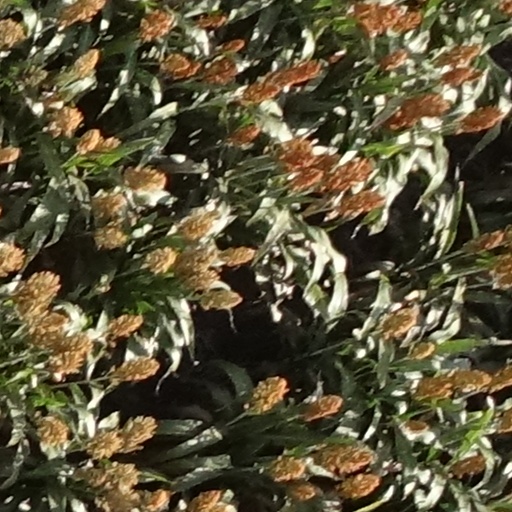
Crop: sorghum